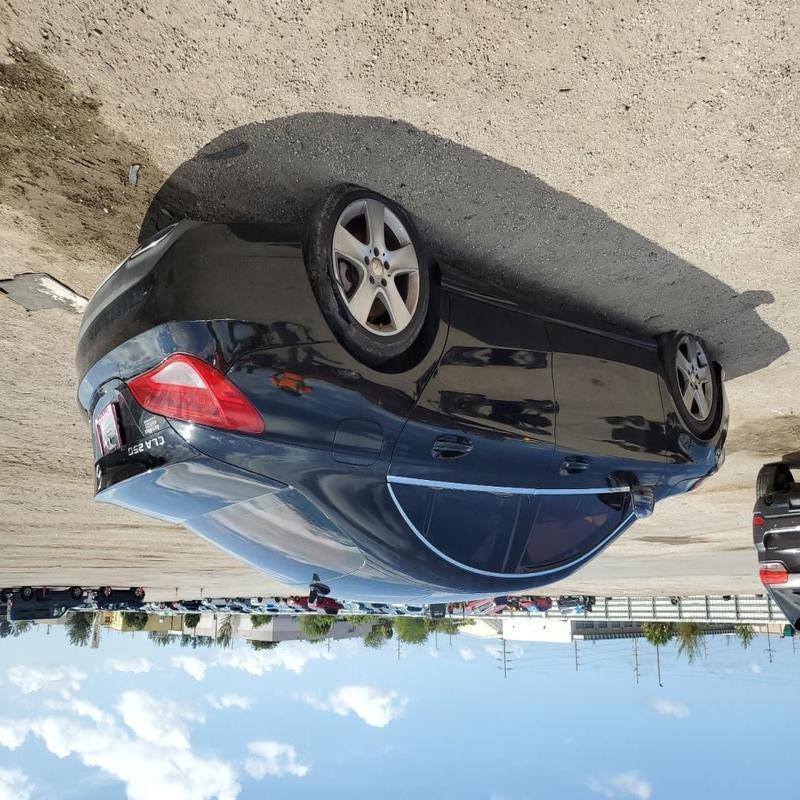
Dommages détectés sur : aile avant gauche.
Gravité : mineur